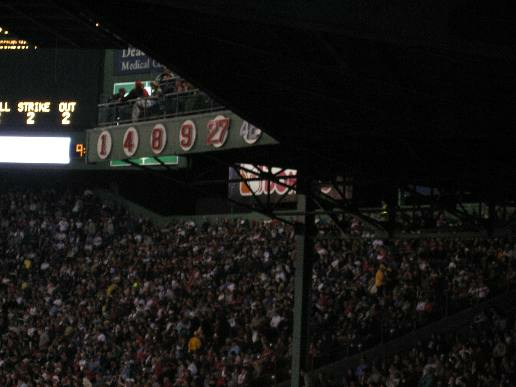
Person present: Yes